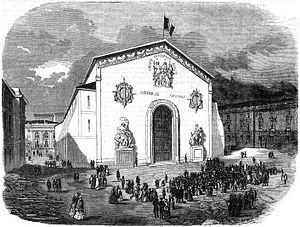
L'Assemblée nationale constituante est une assemblée constituante issue des élections du 23 avril 1848. Elle siège du 4 mai 1848 au 26 mai 1849. Dotée de pouvoirs constituants elle élabore et vote le texte de la Constitution de la Deuxième République. Elle désigne et contrôle les différents gouvernements qui se succèdent en 1848 et 1849 : la Commission exécutive, le gouvernement du général Cavaignac et le premier gouvernement Odilon Barrot.